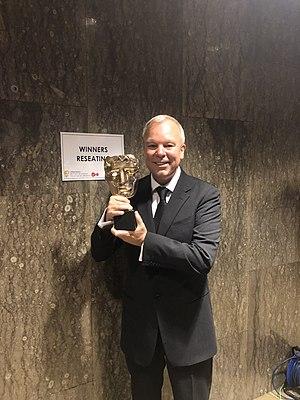
Steven James "Steve" Pemberton est un acteur, écrivain et scénariste britannique, connu pour avoir joué dans Le Club des Gentlemen avec Reece Shearsmith, Mark Gatiss et Jeremy Dyson. Pemberton et Shearsmith ont également écrit et sont apparus dans la sitcom Psychoville. Il a aussi travaillé pour les séries Doctor Who, Benidorm, Blackpool, Shameless, Whitechapel, Happy Valley, Inside No. 9 et plus récemment Mapp and Lucia.